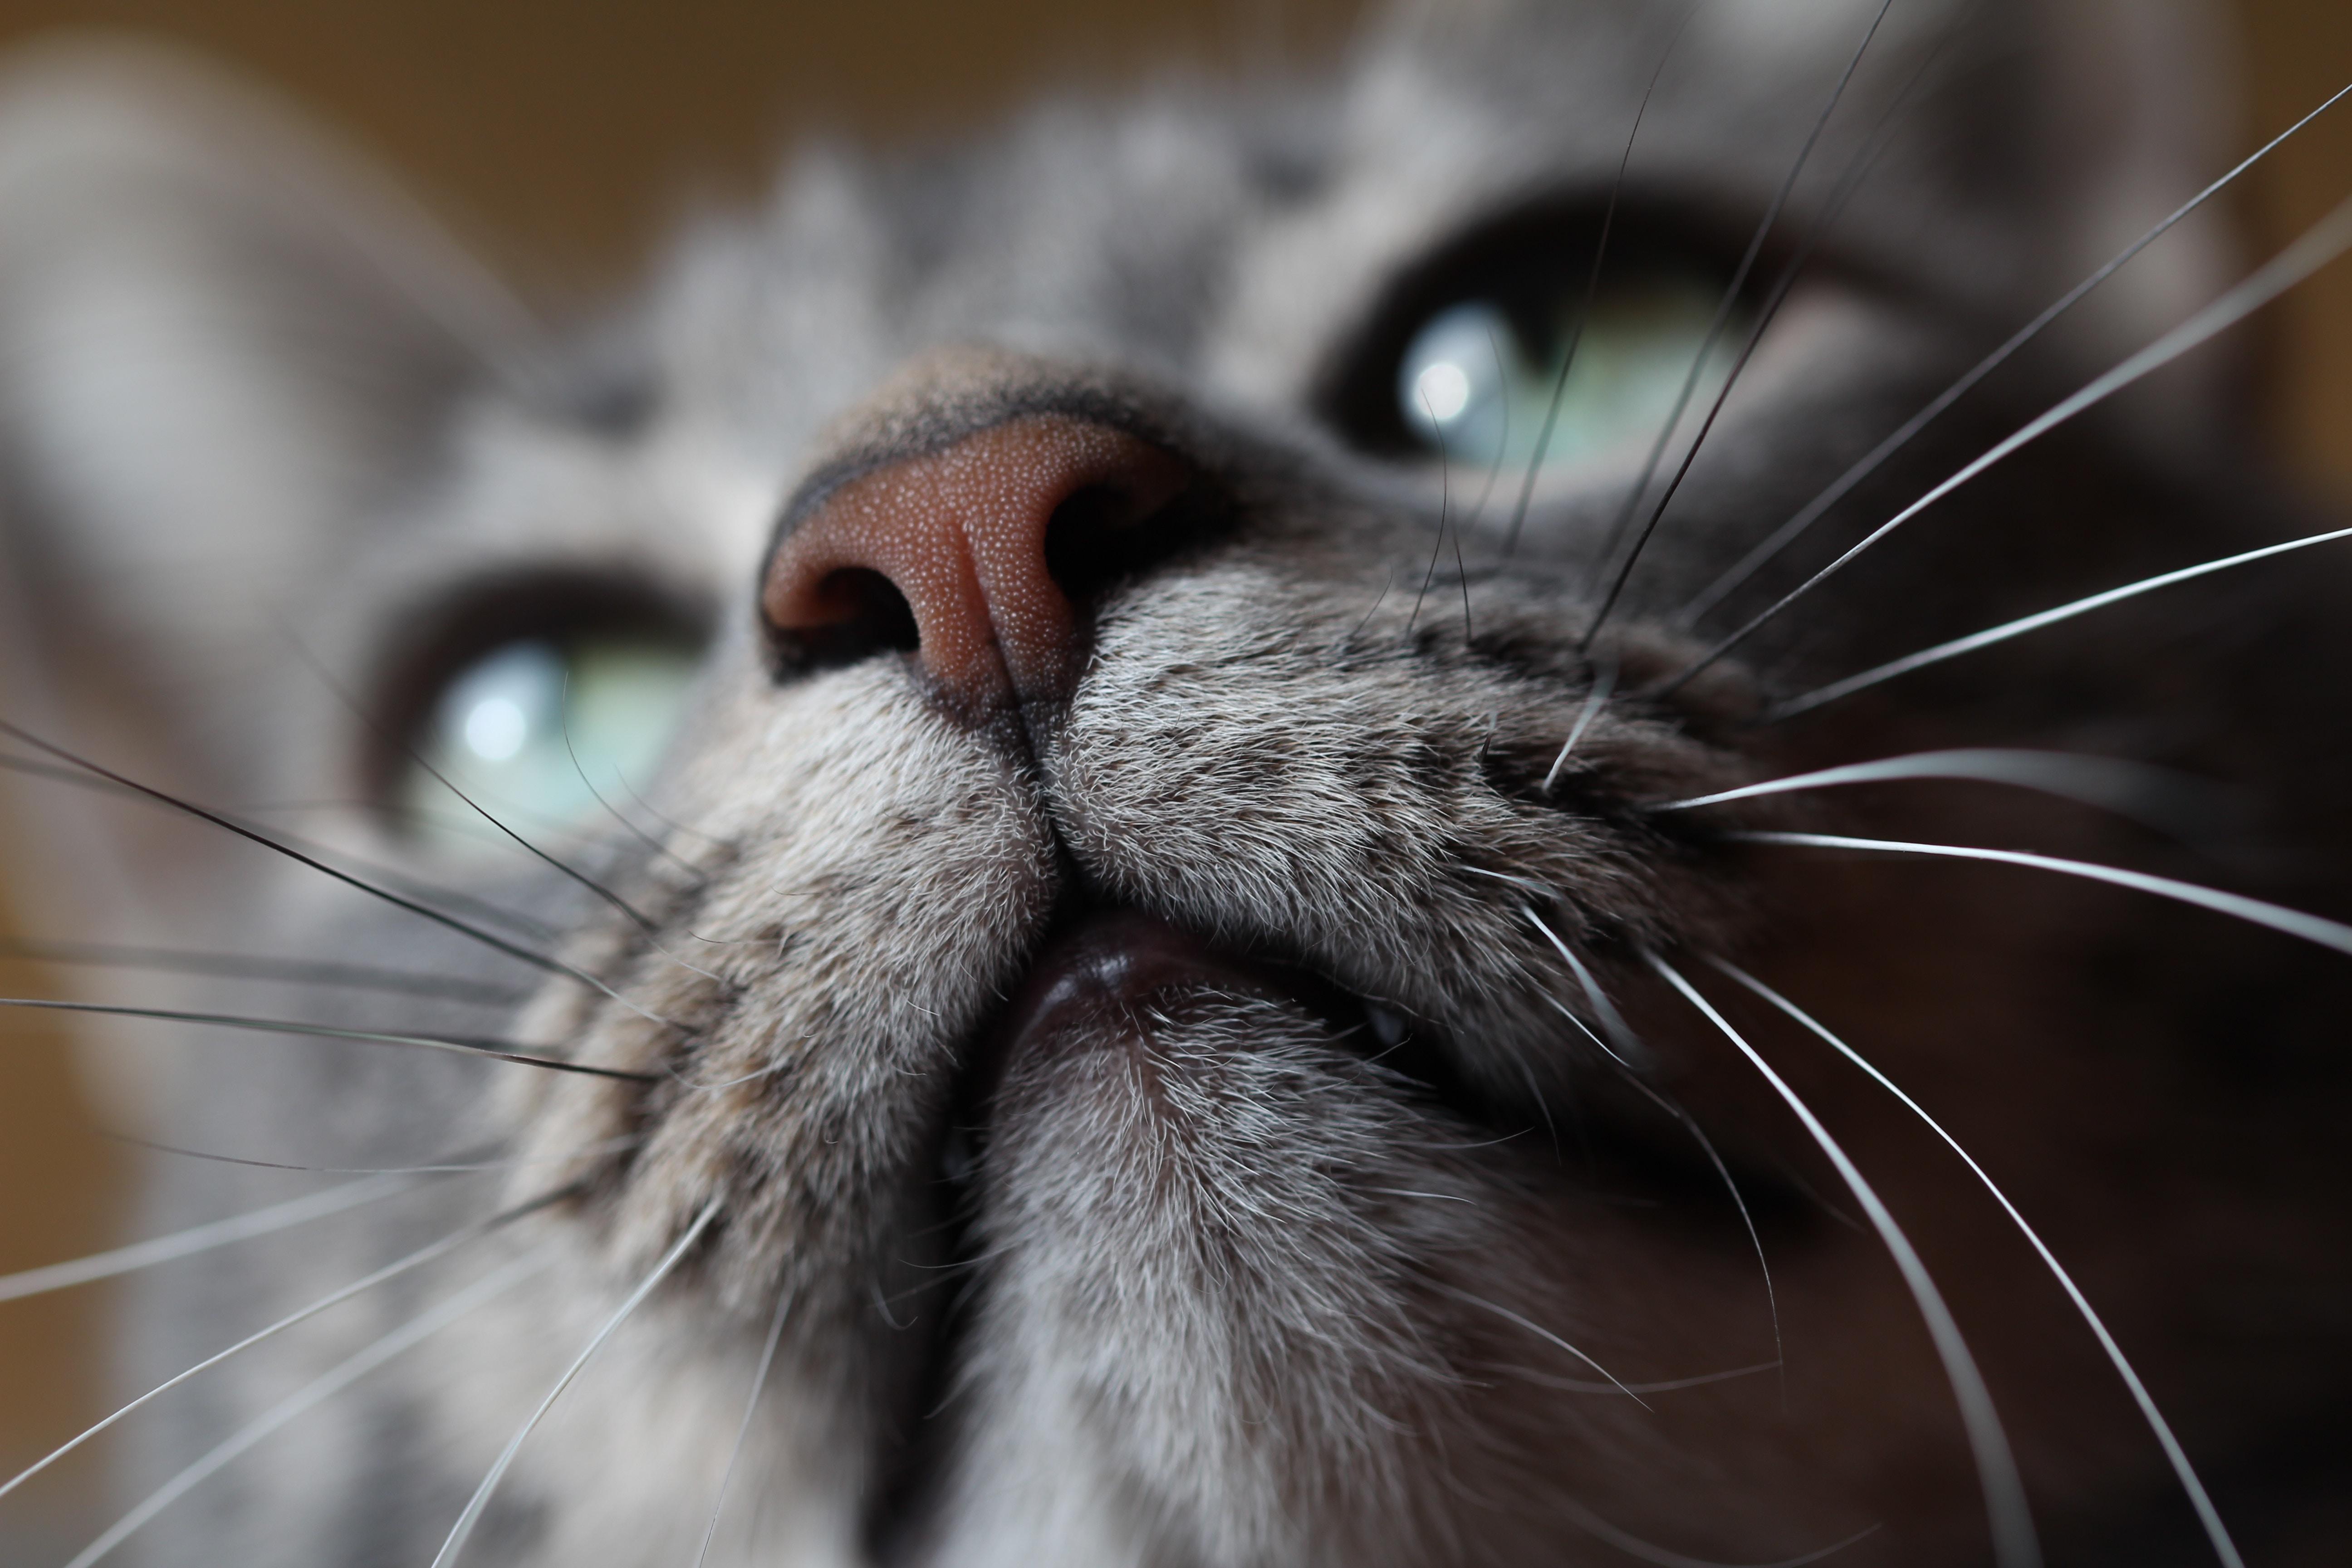
cat